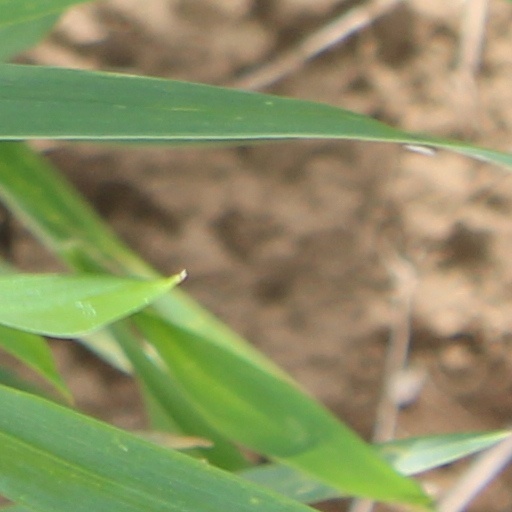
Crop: wheat